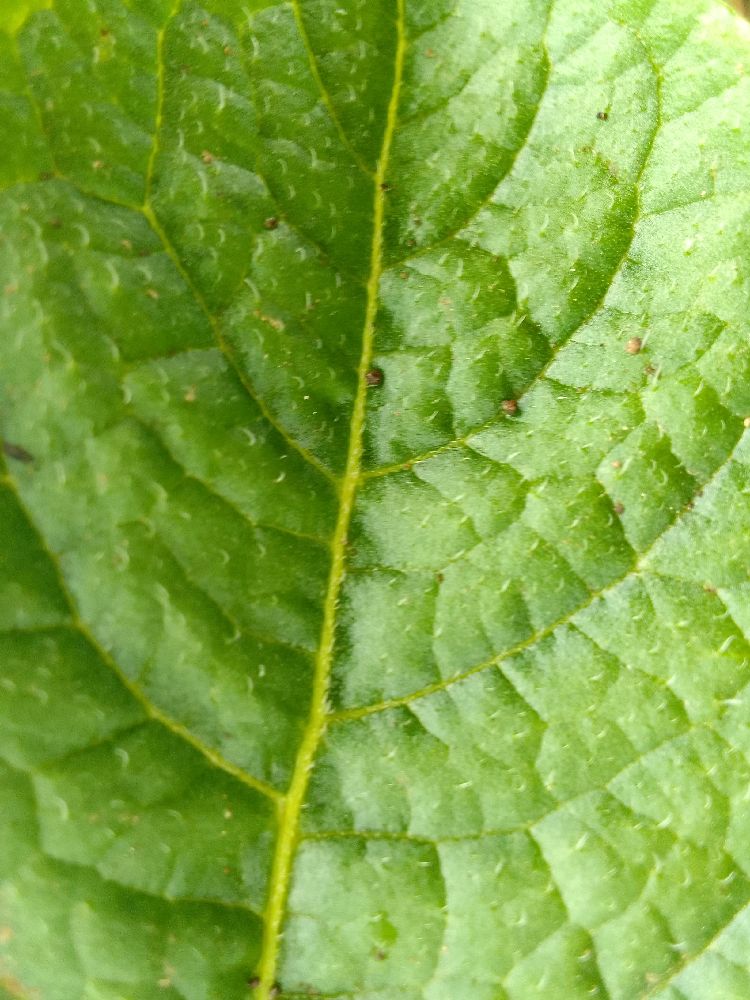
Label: Healthy